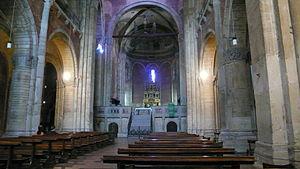
La basilique San Michele Maggiore est une église de Pavie, en Italie du Nord, l'un des meilleurs exemples de style roman lombard. Elle date des XIᵉ et XIIᵉ siècles.